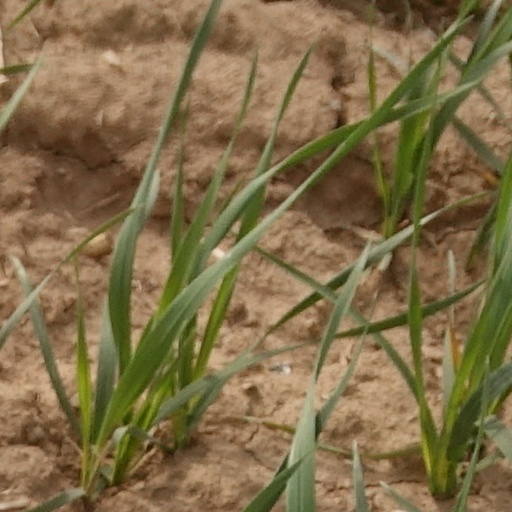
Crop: wheat